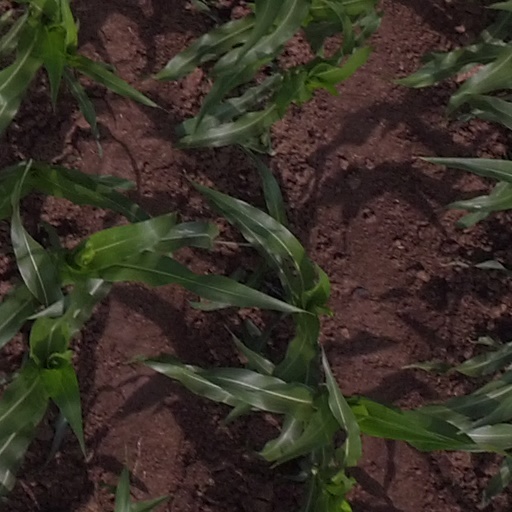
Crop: maize; corn